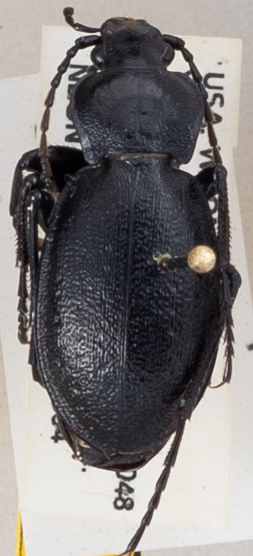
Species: Carabus taedatus
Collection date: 2019-09-04
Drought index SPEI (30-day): -0.692
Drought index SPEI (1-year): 0.32
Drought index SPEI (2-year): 0.944